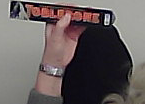
Product: toblerone_black